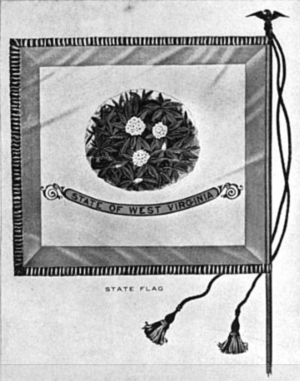
Cet article recense les drapeaux dont l'endroit diffère de l'envers.